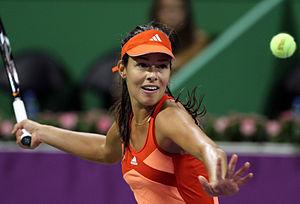
Ana Ivanović est une joueuse de tennis serbe, née le 6 novembre 1987 à Belgrade.